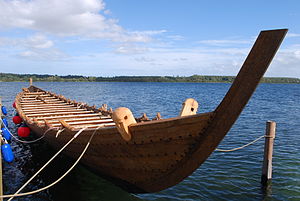
Nydam Tveir
Nydam tveir
Nydam Tveir er en fuldskalakopi af Nydambåden bygget af Nydambådens Laug, der er underafdeling af Nydamselskabet.